Richard Hillert

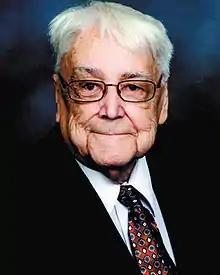

Richard Hillert (1923-2010) was a noted Lutheran composer. He was Distinguished Professor of Music Emeritus at Concordia University Chicago, River Forest, Ill. He was best known for his work as a composer and teacher of composition. Among his most frequently performed liturgical works for congregation is "Worthy Is Christ", with its antiphon, “This is the Feast of Victory” which was written as an alternate Song of Praise for inclusion in "Setting One of the Holy Communion" in "Lutheran Book of Worship" (1978) and "Lutheran Worship" (1982). "This is the Feast" is now widely published in more than 20 recent worship books of many denominations, most recently in "Lutheran Service Book" (2006) and "Evangelical Lutheran Worship" (2006). Other major liturgical works include a setting of "Evening Prayer" (1984) and a "Eucharistic Festival Liturgy" (1983), which was first performed at Holy Name Cathedral in Chicago. He wrote liturgical pieces and hymns and served as music editor for "Worship Supplement" (1969) and "Lutheran Book of Worship" (1978). His compositions and publications include an array of pieces of liturgical music for congregation, choral motets, hymns and hymn anthems, psalm settings and organ works, concertatos, and cantatas, including settings of "The Christmas Story According to Saint Luke" and "The Passion According to Saint John". He edited eleven volumes of the "Concordia Hymn Prelude Series."